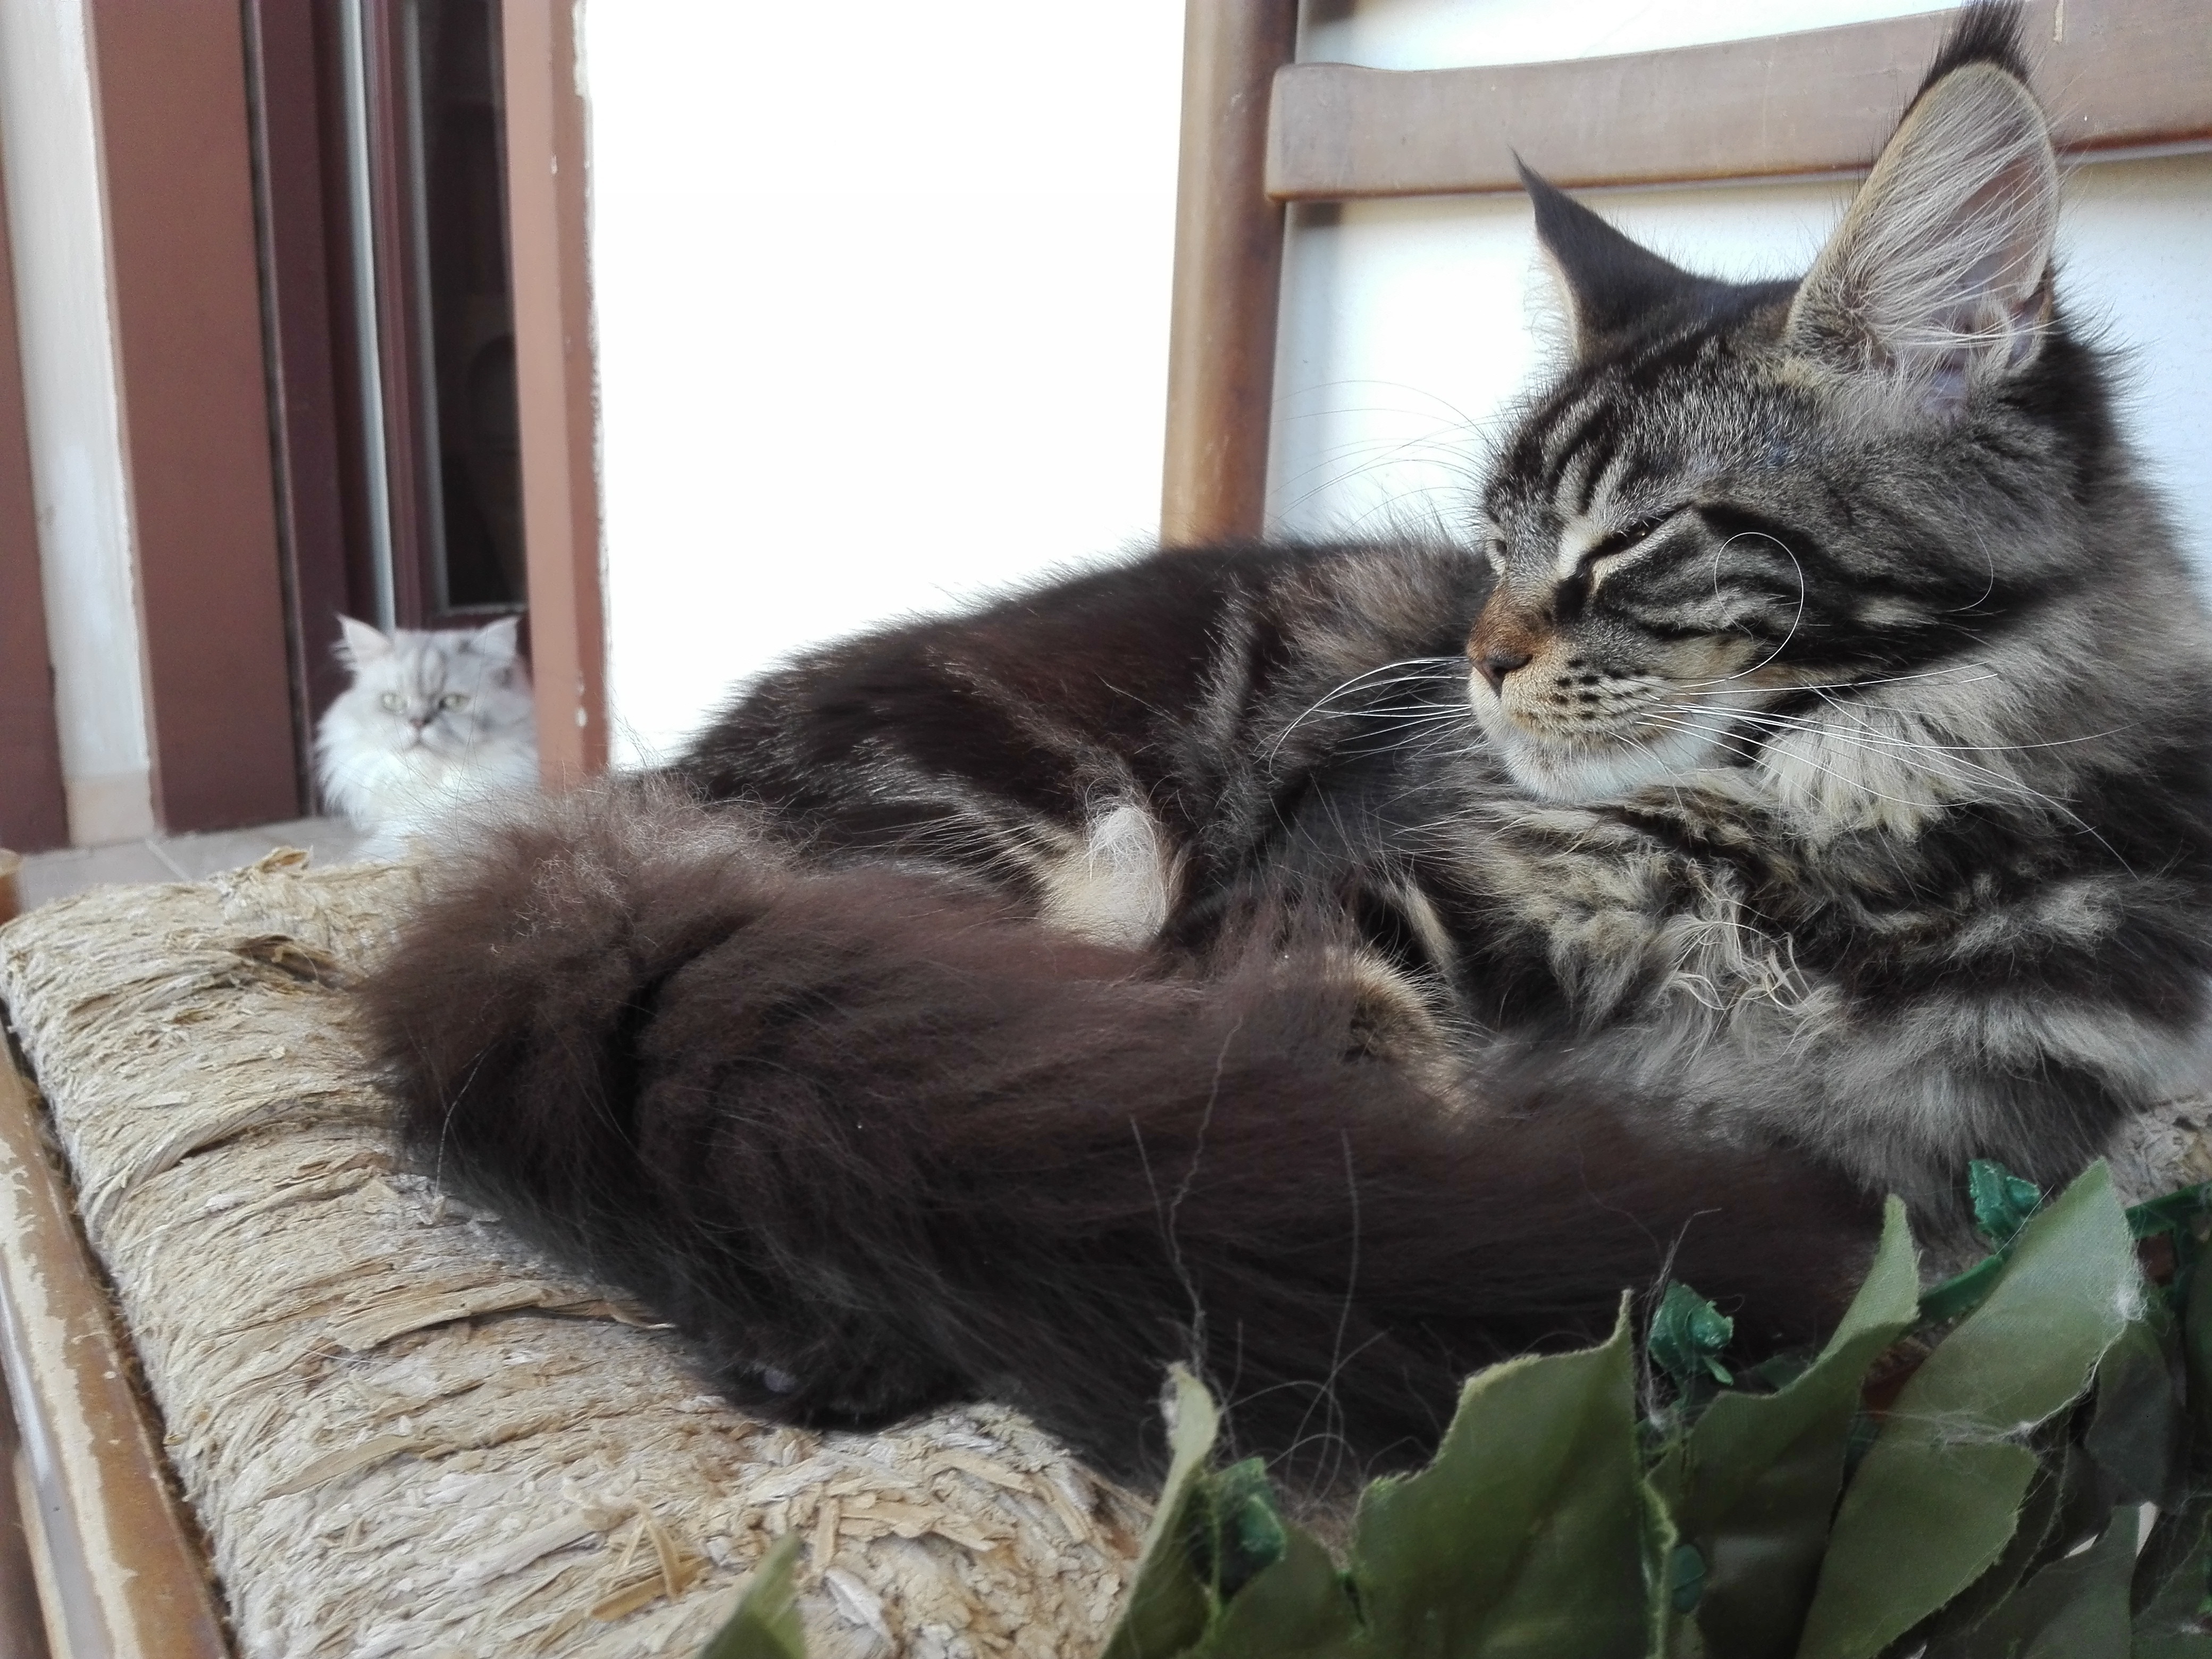
puppy, kitten, cat, tabby, mammal, pets, cats, whiskers, animals, vertebrate, mainecoon, kittens, puppies, maine coon, cat breeds, norwegian forest cat, european shorthair, small to medium sized cats, cat like mammal, domestic short haired cat, domestic long haired cat